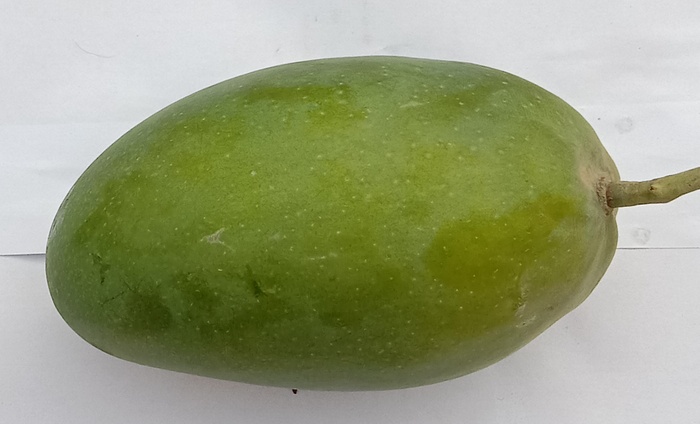
Mango variety: Dosehri